Red Bull Racing

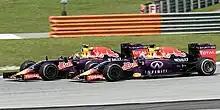
Daniil Kvyat and Daniel Ricciardo at the 2015 Malaysian Grand Prix

Daniel Ricciardo returned for a second season with the team. At the previous year's , the team announced that Vettel would leave after the 2014 season. He was replaced by Daniil Kvyat for 2015, who had spent a single season with the junior Toro Rosso team.